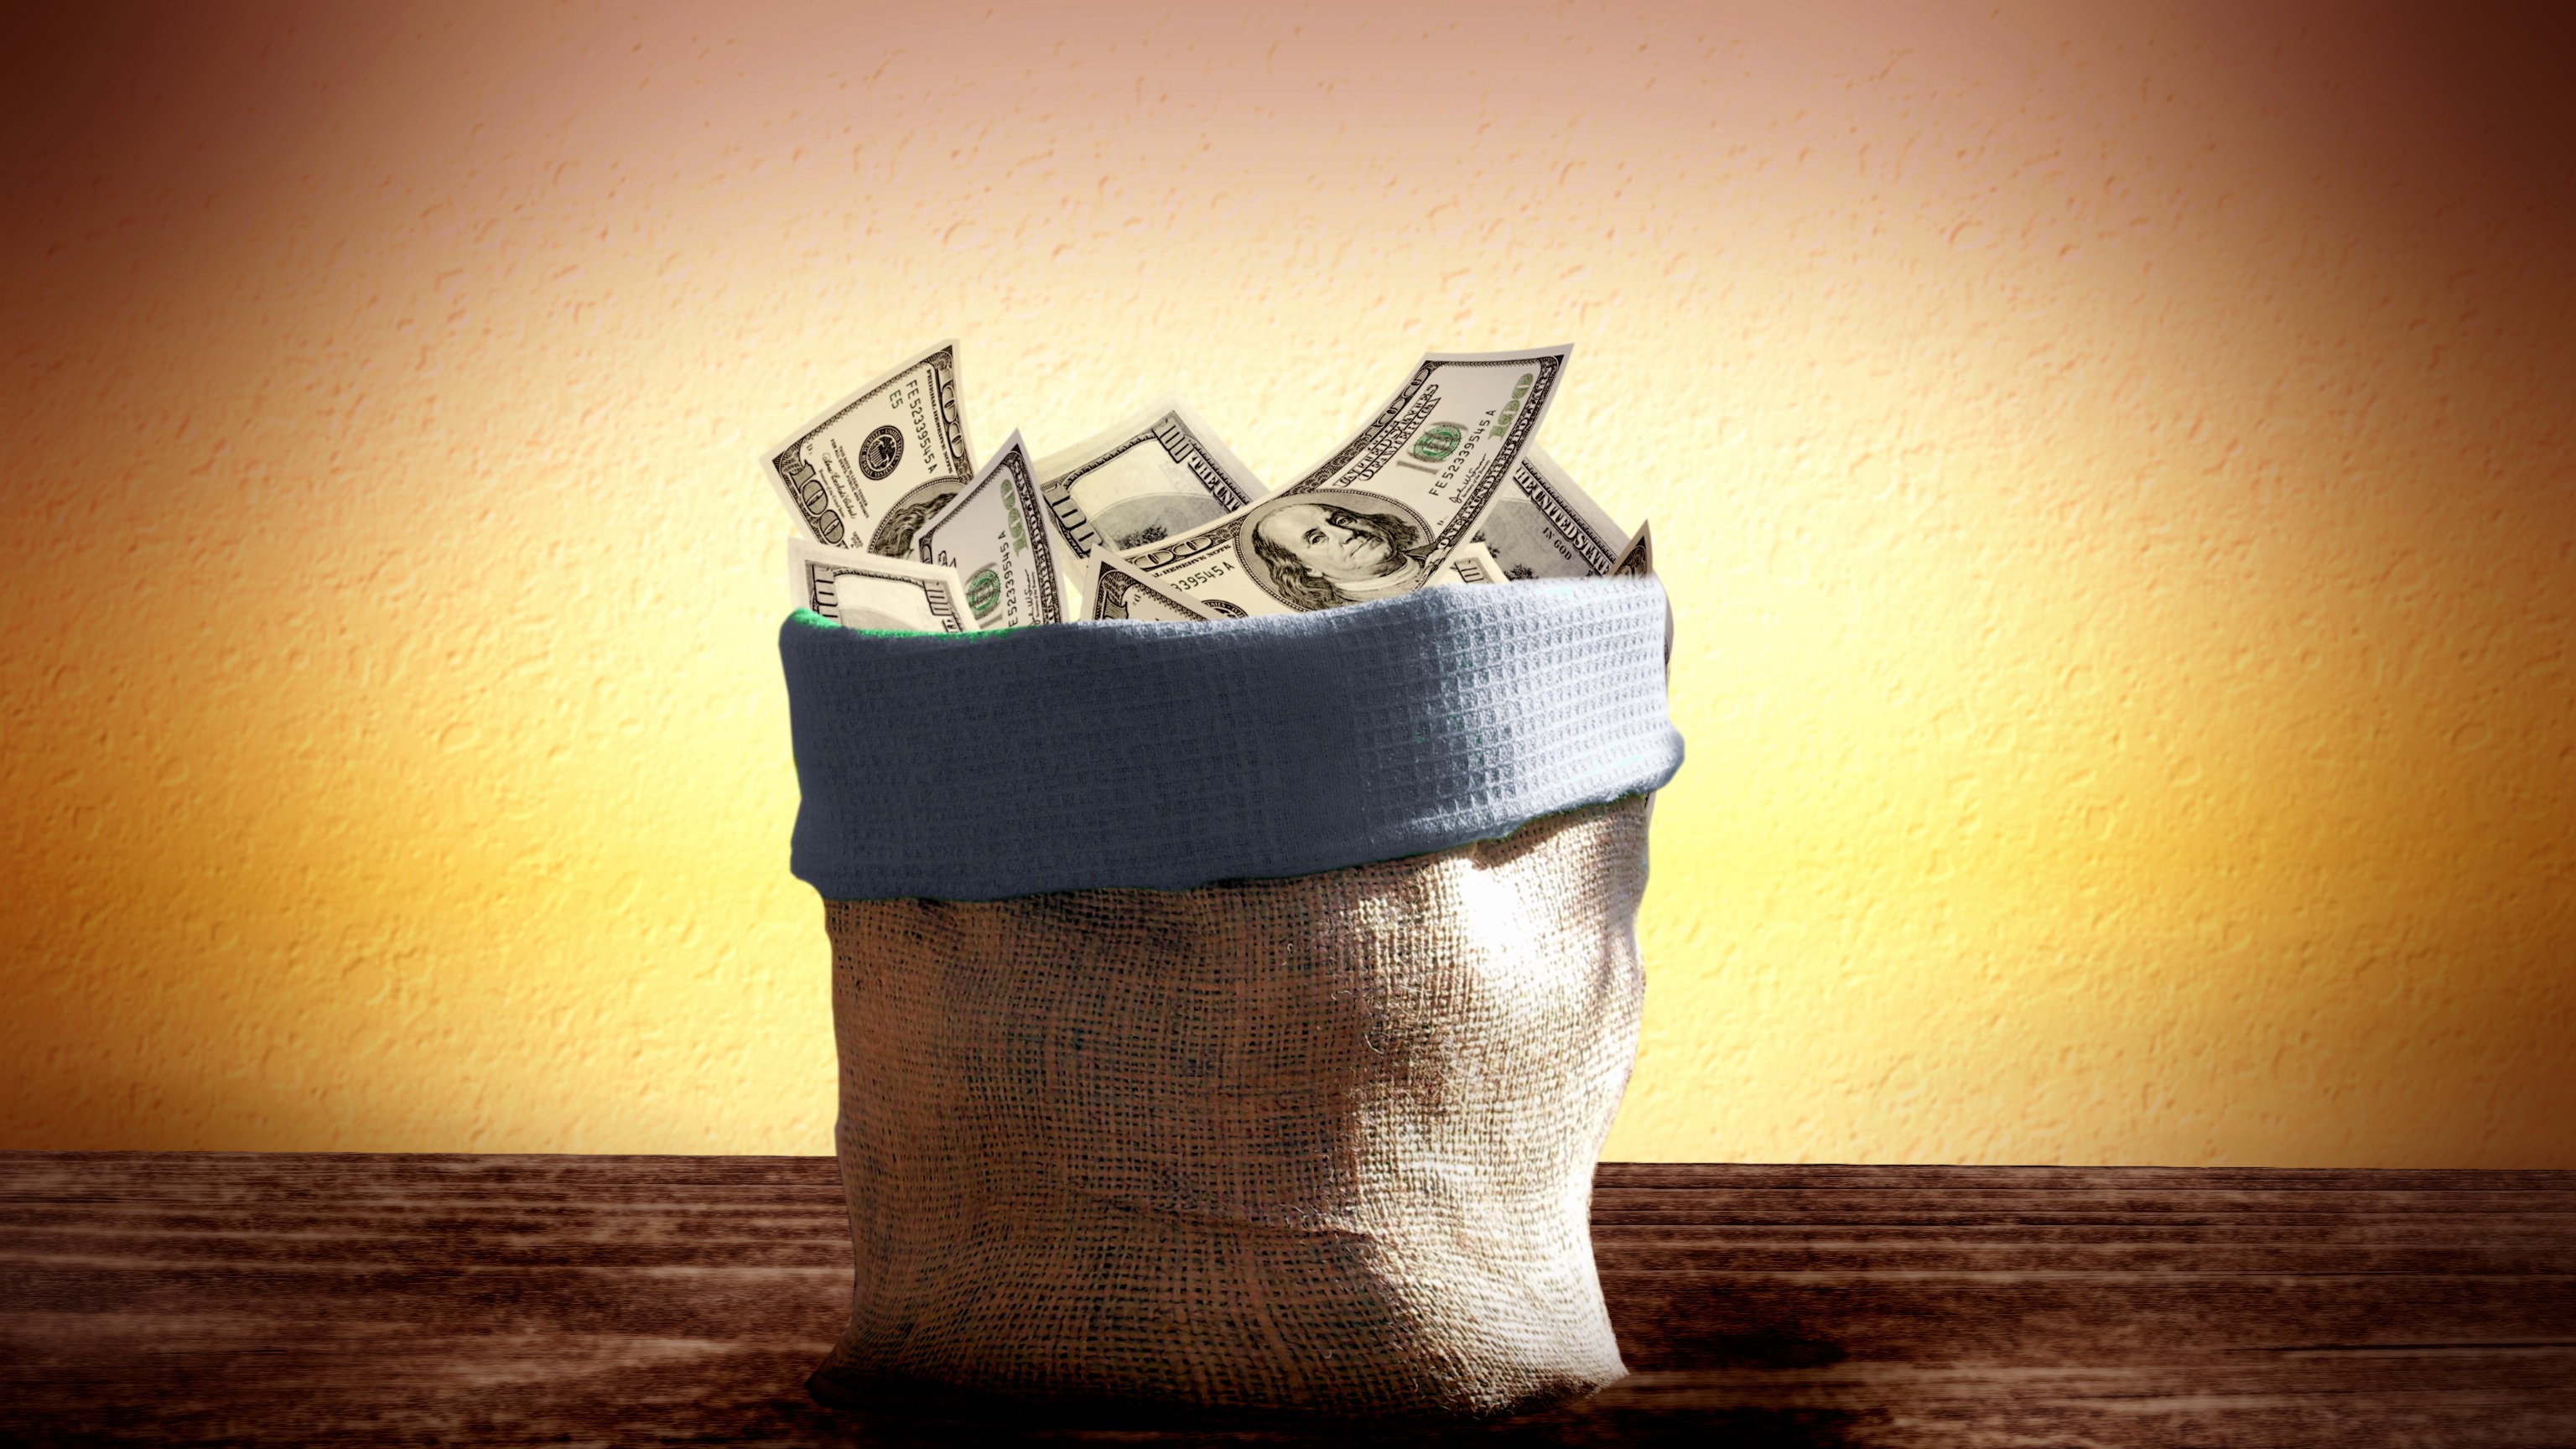
hand, finger, symbol, usa, america, money, bag, business, close up, art, currency, dollar, shape, economy, seem, many, finance, funds, header, bills, bank note, paper money, financial world, forex, us dollar, financial crisis, finance dollar, note money